Moringa oleifera

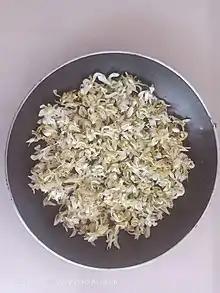

The young, slender fruits, commonly known as "drumsticks", are often prepared as a culinary vegetable in South Asia. They are prepared by parboiling, commonly cut into shorter lengths, and cooked in a curry or soup until soft. Their taste is described as reminiscent of asparagus, with a hint of green beans, though sweeter due to the immature seeds contained inside. The seed pods, even when cooked by boiling, remain high in vitamin C (which may be degraded variably by cooking), and are also a good source of dietary fiber, potassium, magnesium, and manganese.